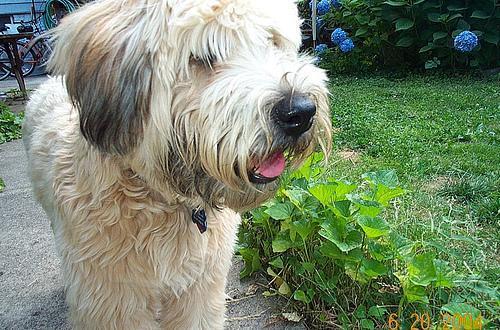
wheaten terrier